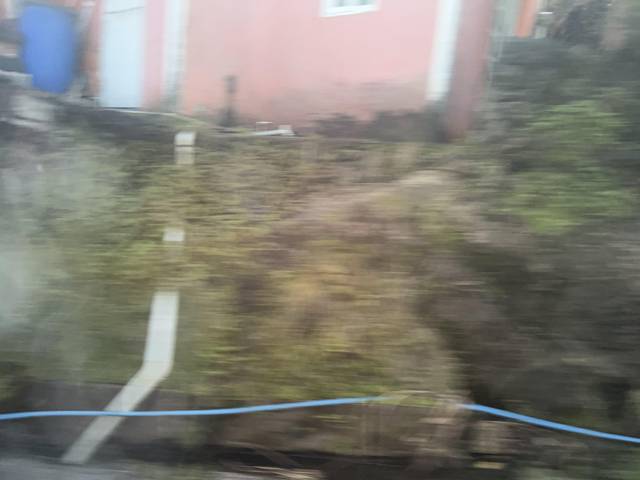
Region: Grenada
Coordinates: 12.077, -61.728